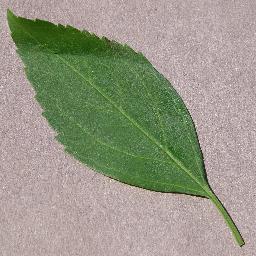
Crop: cherry
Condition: (including_sour)_healthy